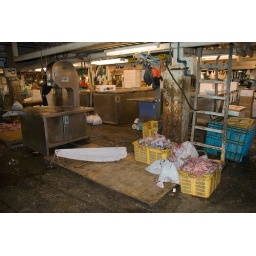
We went to the largest fish market in the world, the Tsukiji market, at dawn to watch the morning catch being auctioned off.